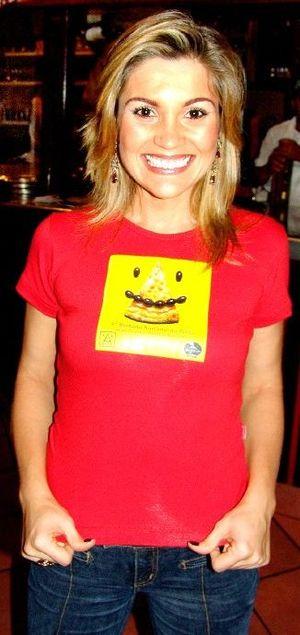
Flávia Alessandra Martins da Costa, née le 7 juin 1974 à Arraial do Cabo, est une actrice de télévision et de cinéma brésilienne.